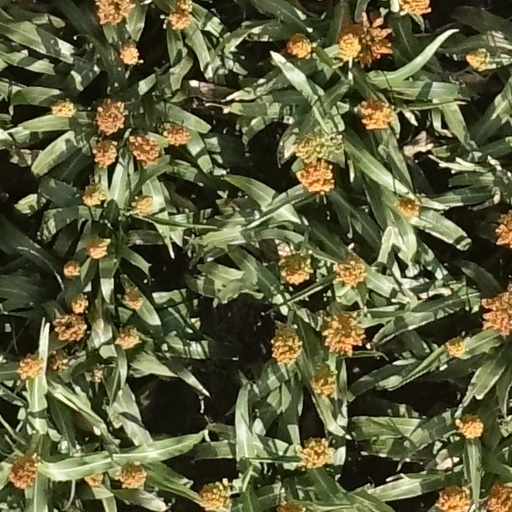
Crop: sorghum